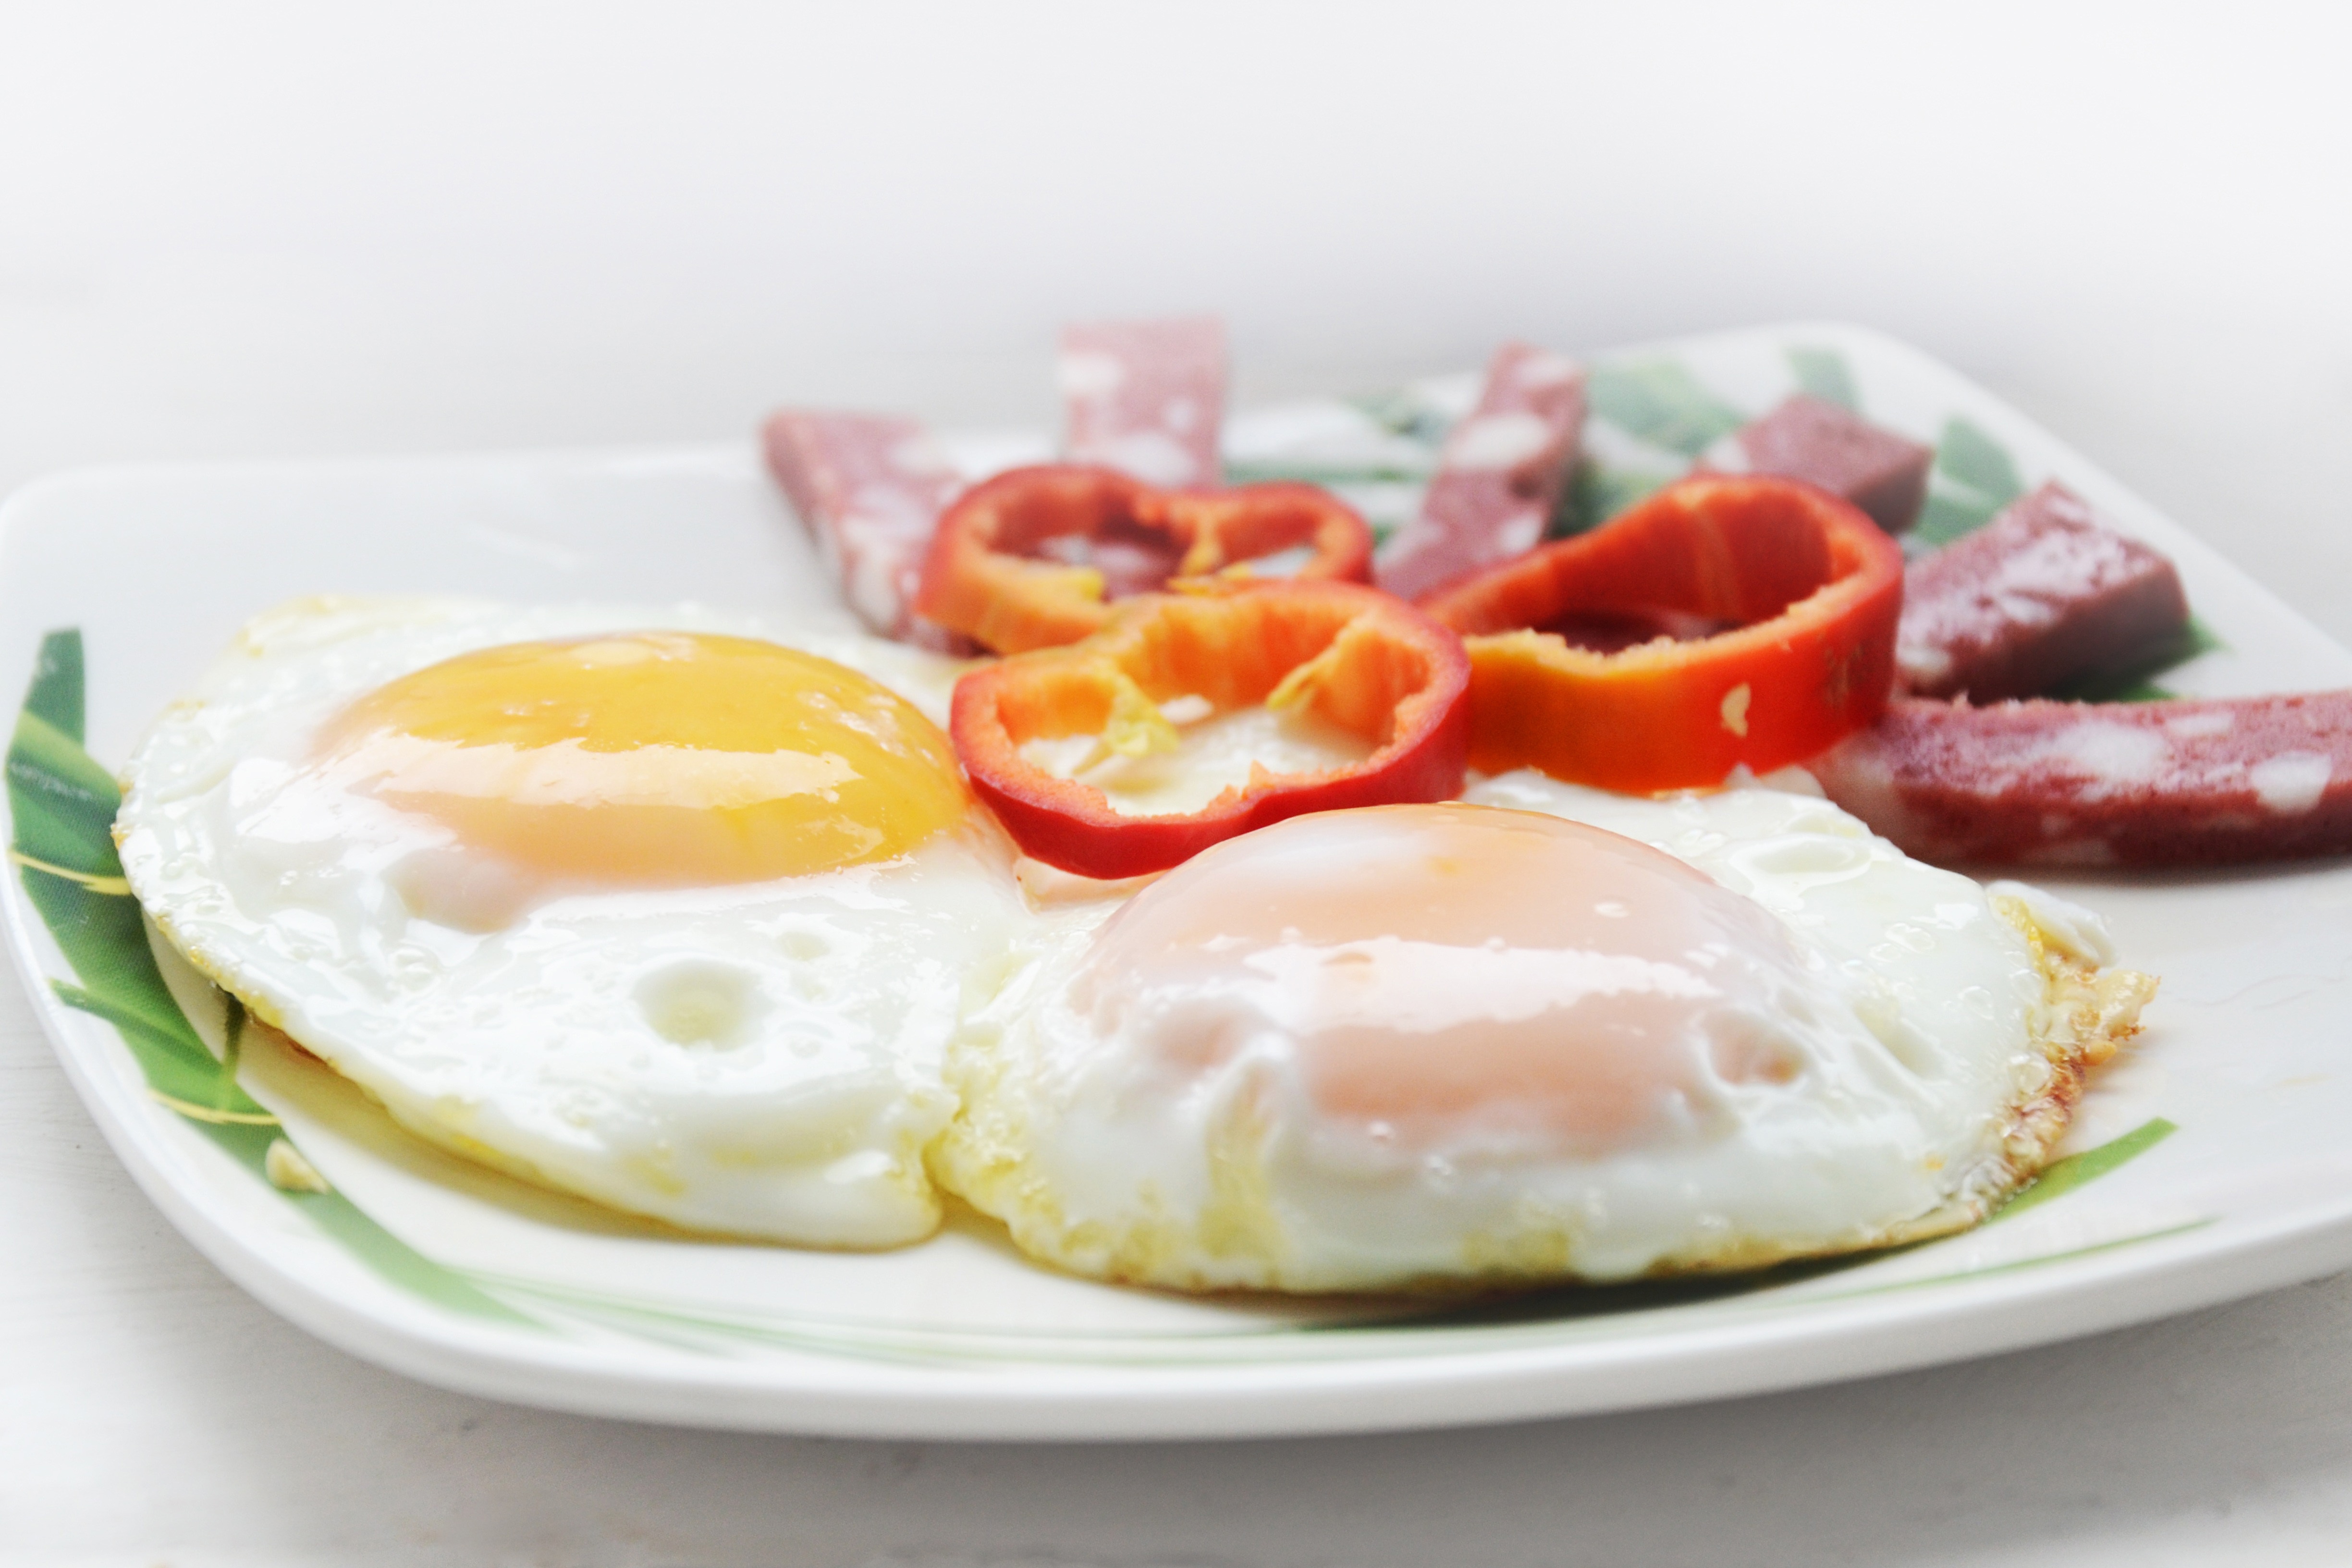
dish, food, cuisine, fried egg, ingredient, breakfast, poached egg, full breakfast, brunch, produce, egg, Huevos rancheros, meal, recipe, eggs benedict